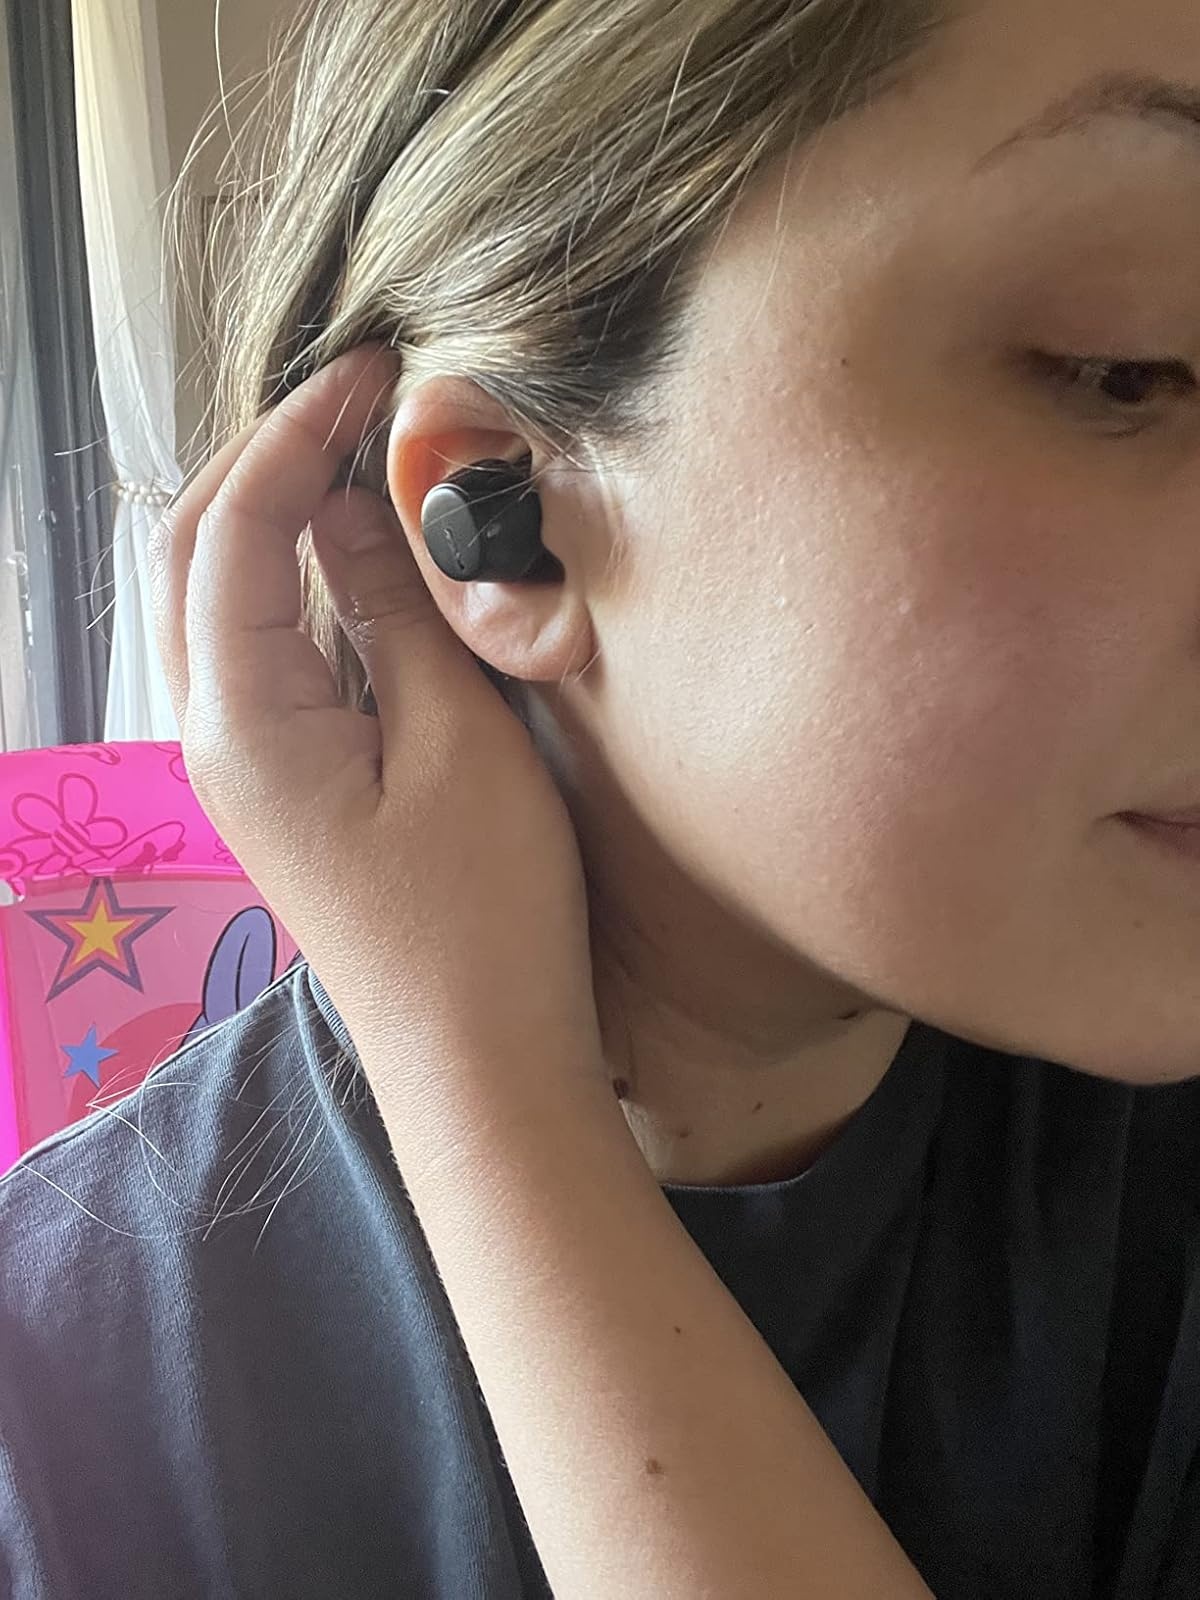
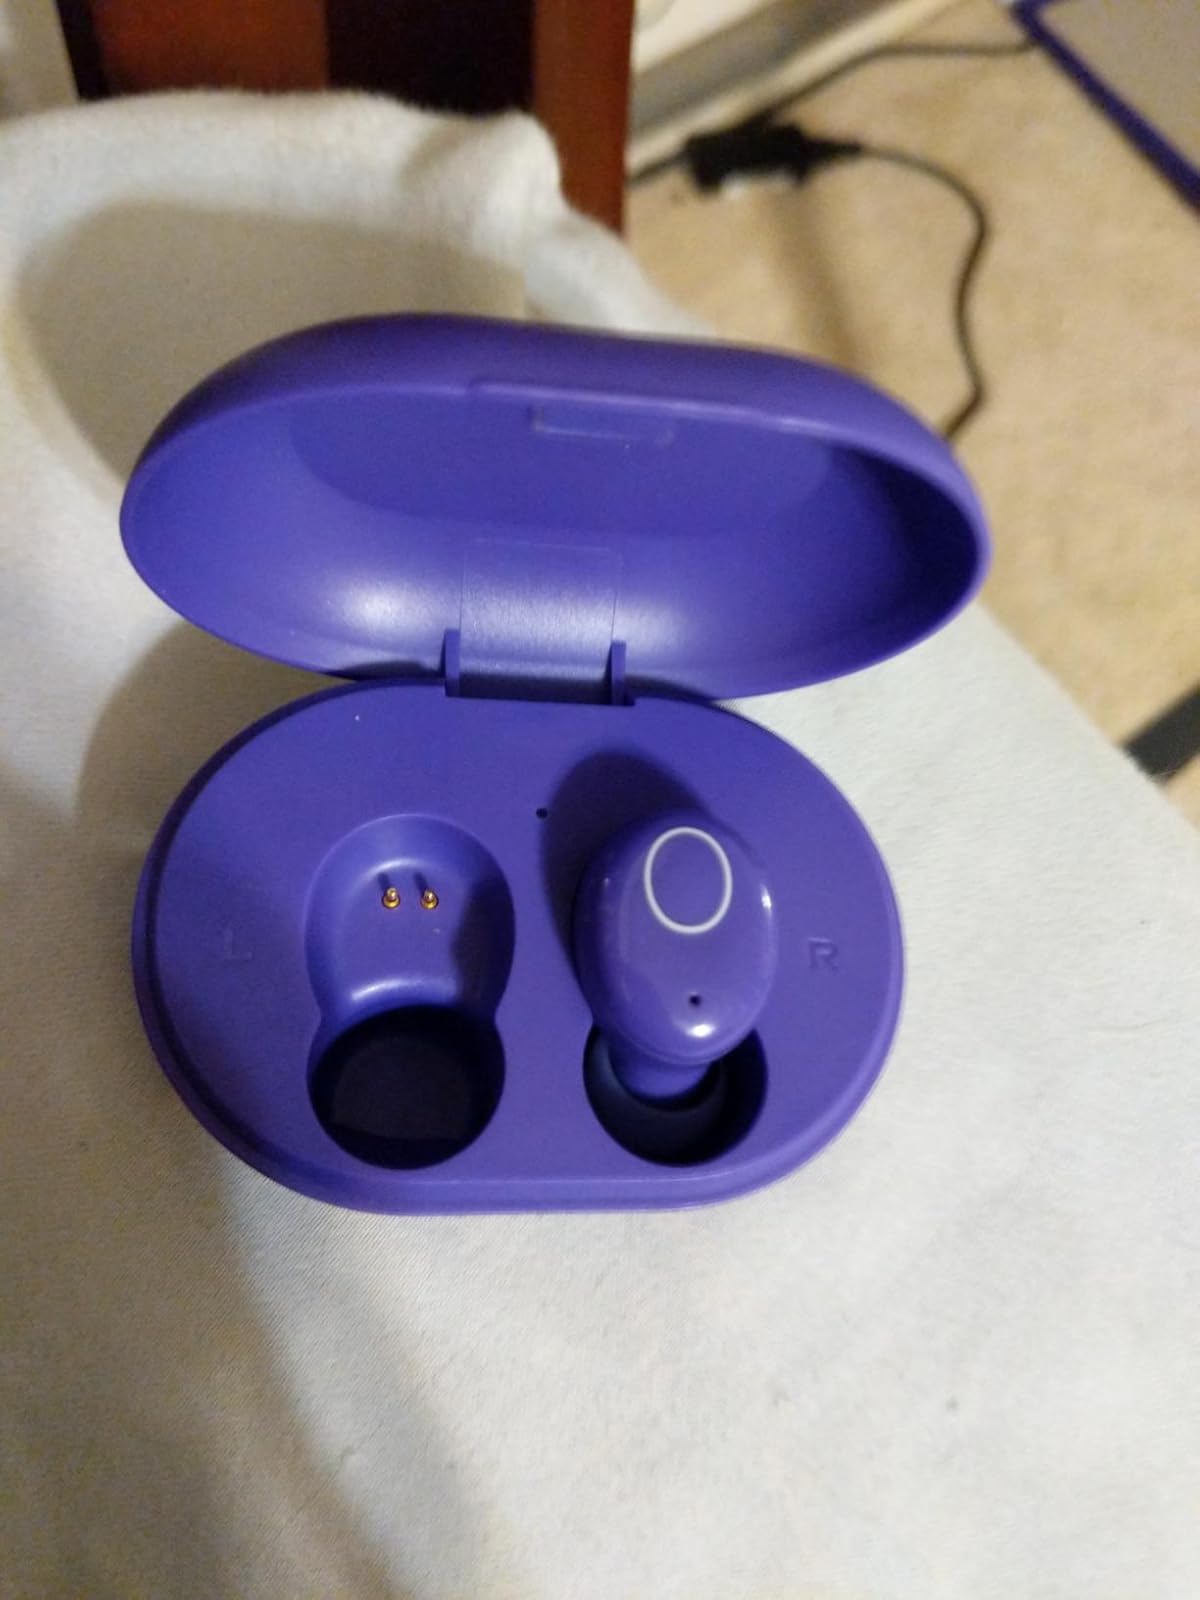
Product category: earbuds
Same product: no